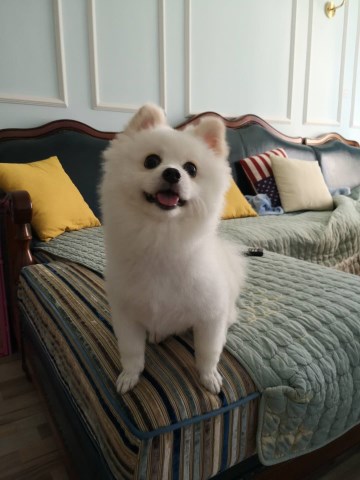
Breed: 1936-n000005-Pomeranian